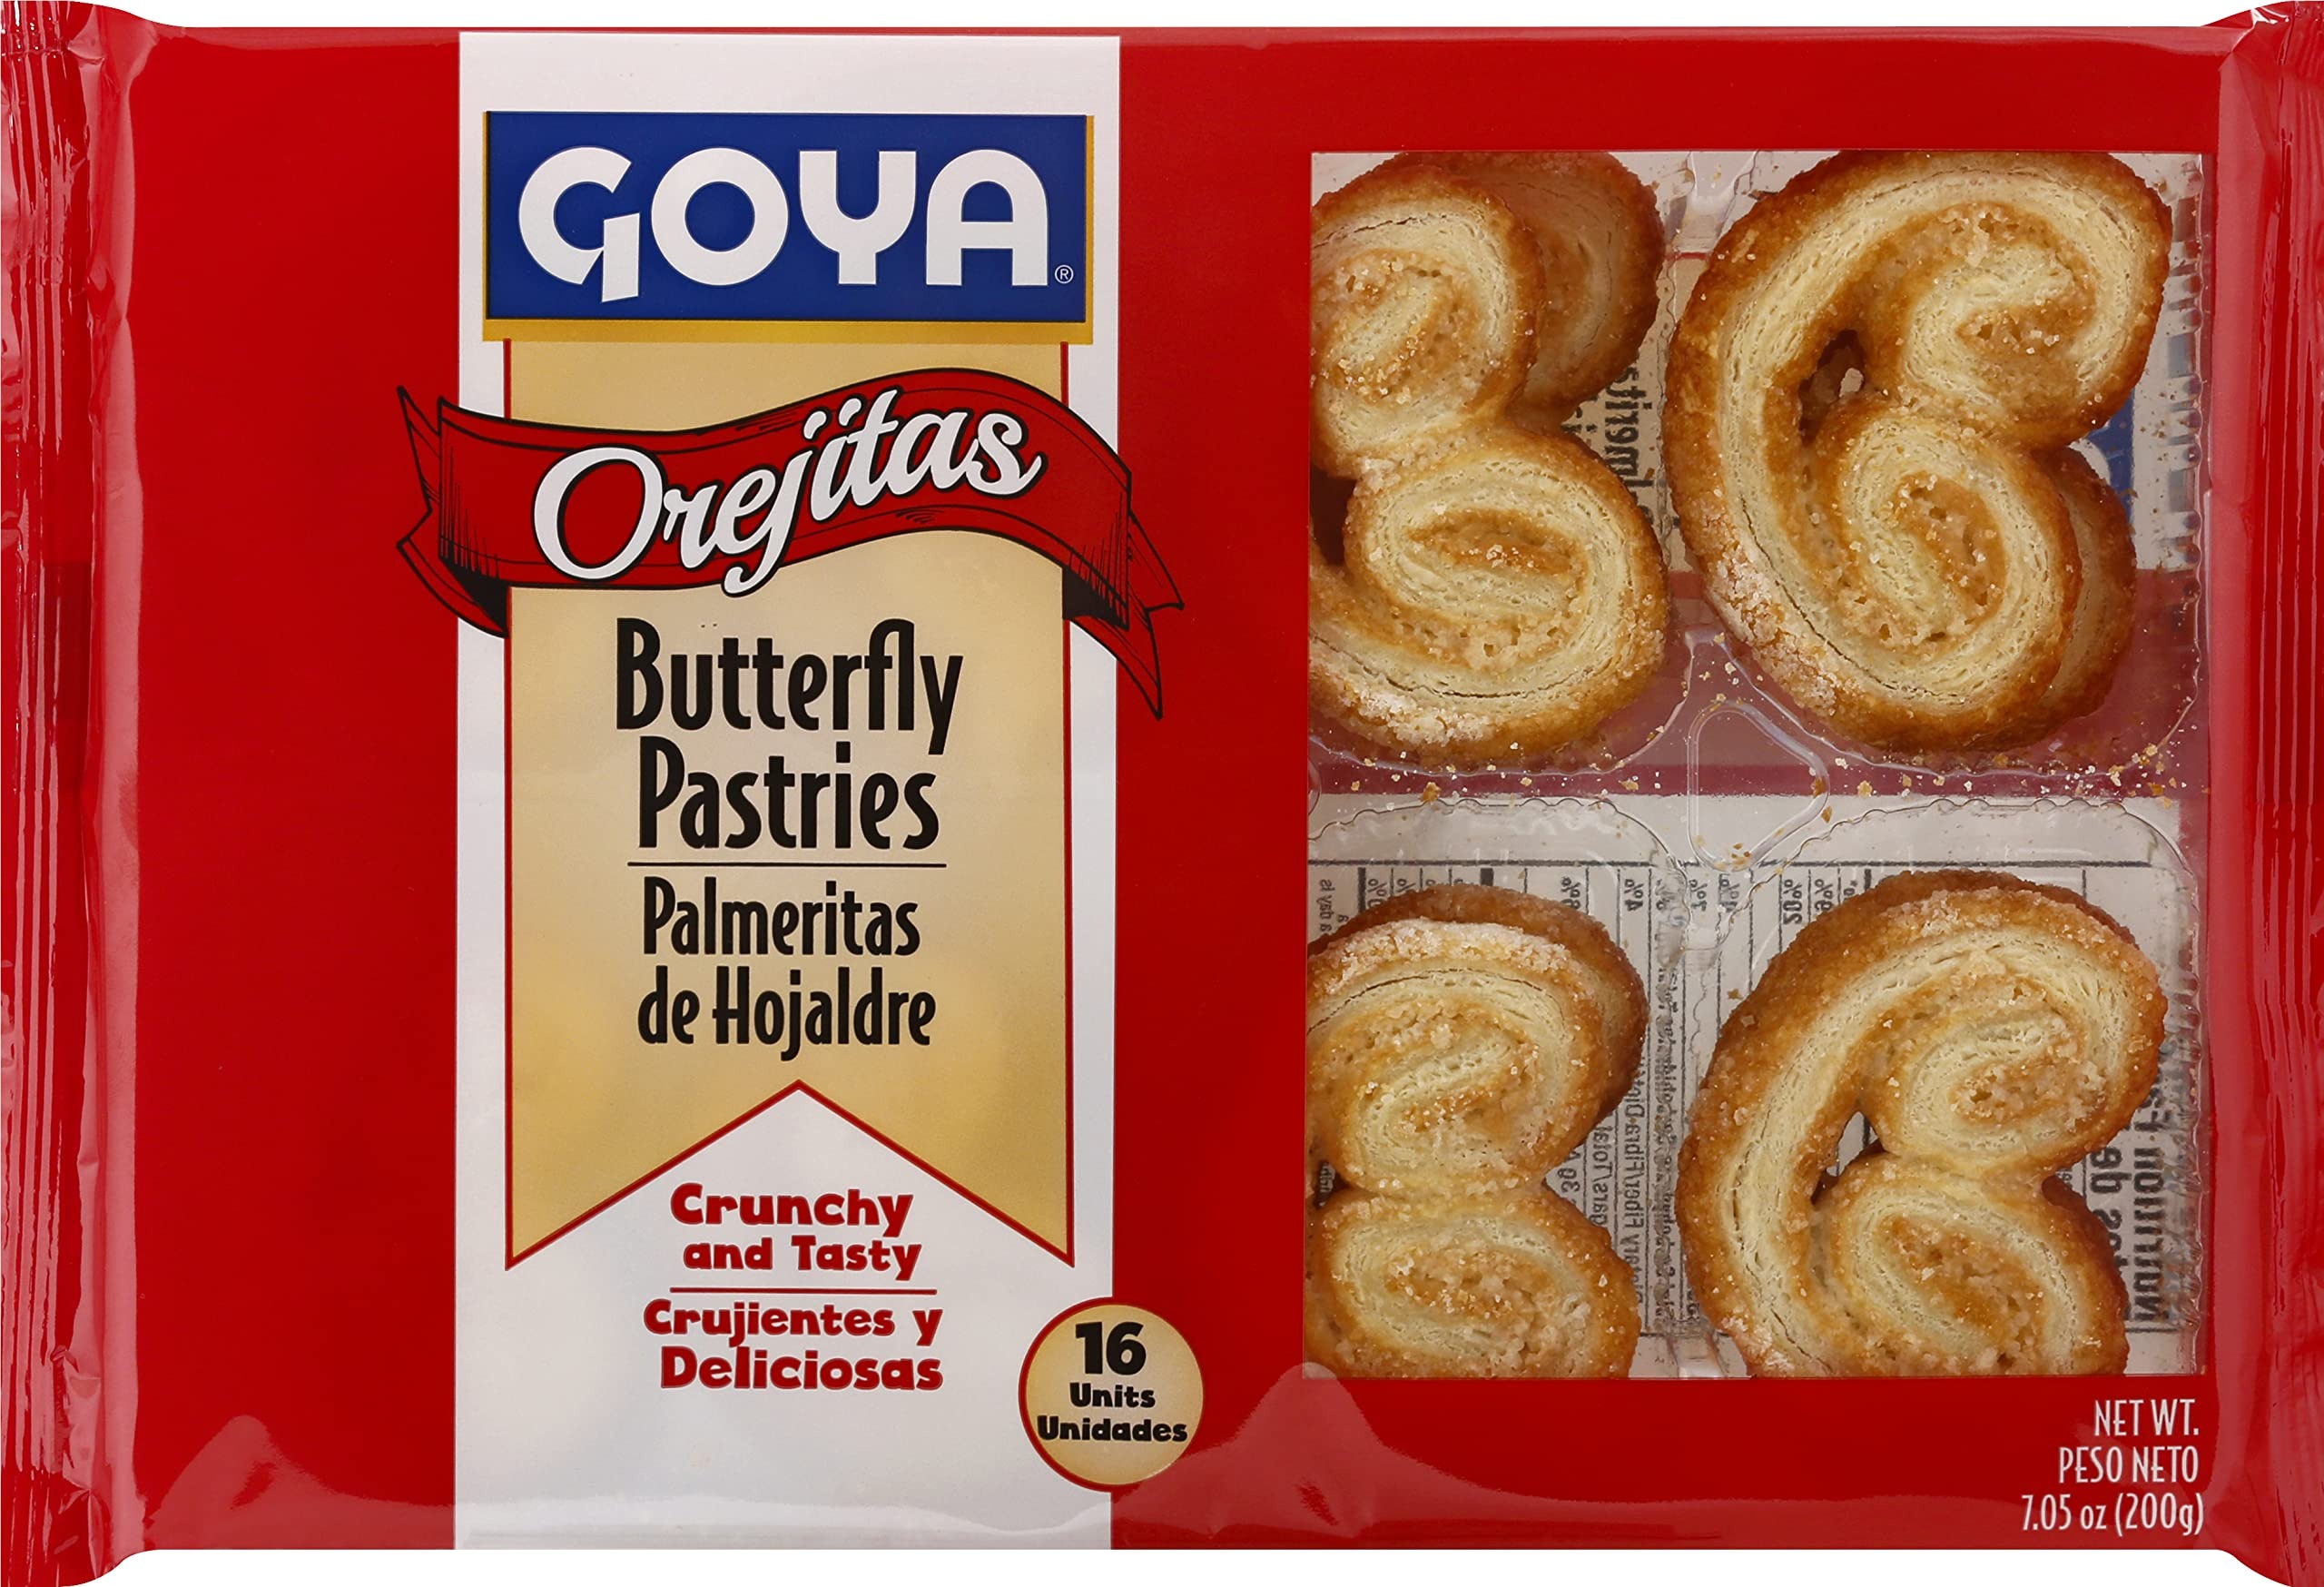
Item Name: Goya, Mini Snack Crakers Quinoa Chia Flaxseed, 7.05 Ounce
Product Description: Crunchy and tasty. Rich in layers and perfectly crisp, Goya Orejitas are a delicious and irresistible treat with just the right amount of sweet. www.goya.com. Product of: Portugal.
Value: 7.05
Unit: Ounce

Price: 2.28